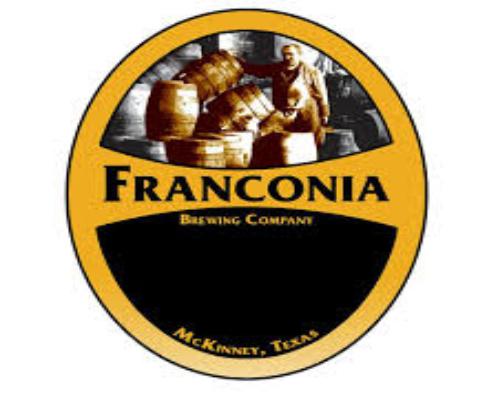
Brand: Franconia
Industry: Food